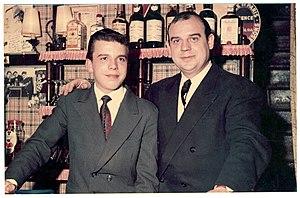
Maurice His avec son fils Jean-Pierre à la Bonne Franquette
Maurice His est une personnalité de Montmartre, née le 13 décembre 1920 à Athis-Mons et décédée le 14 novembre 1993 à Paris.